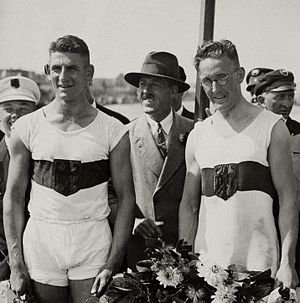
Bruno Müller
Bruno Müller (th.) og Kurt Moeschter (1928)
Bruno Müller var en tysk roer og olympisk guldvinder.